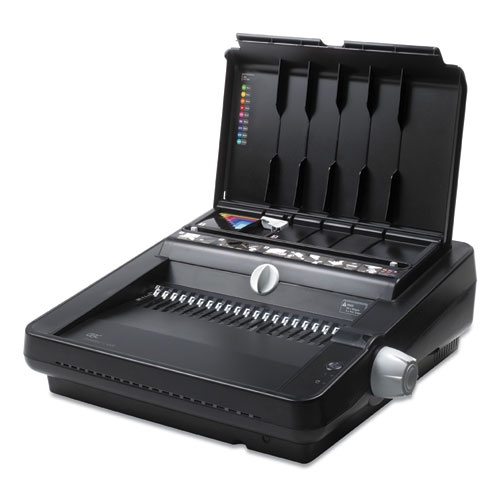
CombBind C450E Electric Binding System, 500 Sheets, 18 x 17 x 13, Black-(GBC7709100)
Exclusive "Paper Centering System" aligns paper for perfect punching every time Punches and binds letter size sheets Rotary dial for control of comb opening and closing Electric punch operation 2" maximum comb spine size
Brand: Great Deals International
Category: Office Supplies > Filing & Organization > Binding Supplies > Binding Machines